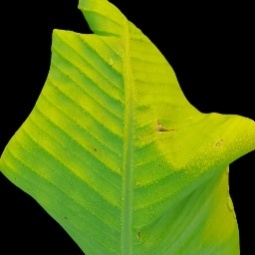
Label: Magnesium